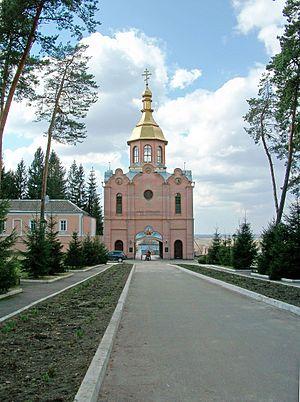
Les monastères d'Ukraine dépendent principalement des cinq églises qui coexistent en Ukraine :